Pol Bouin

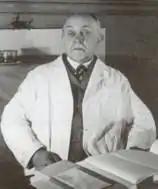

Pol André Bouin (11 June 1870 – 5 February 1962) was a French histologist and reproductive endocrinologist. He is best known for the fixative Bouin solution named after him.